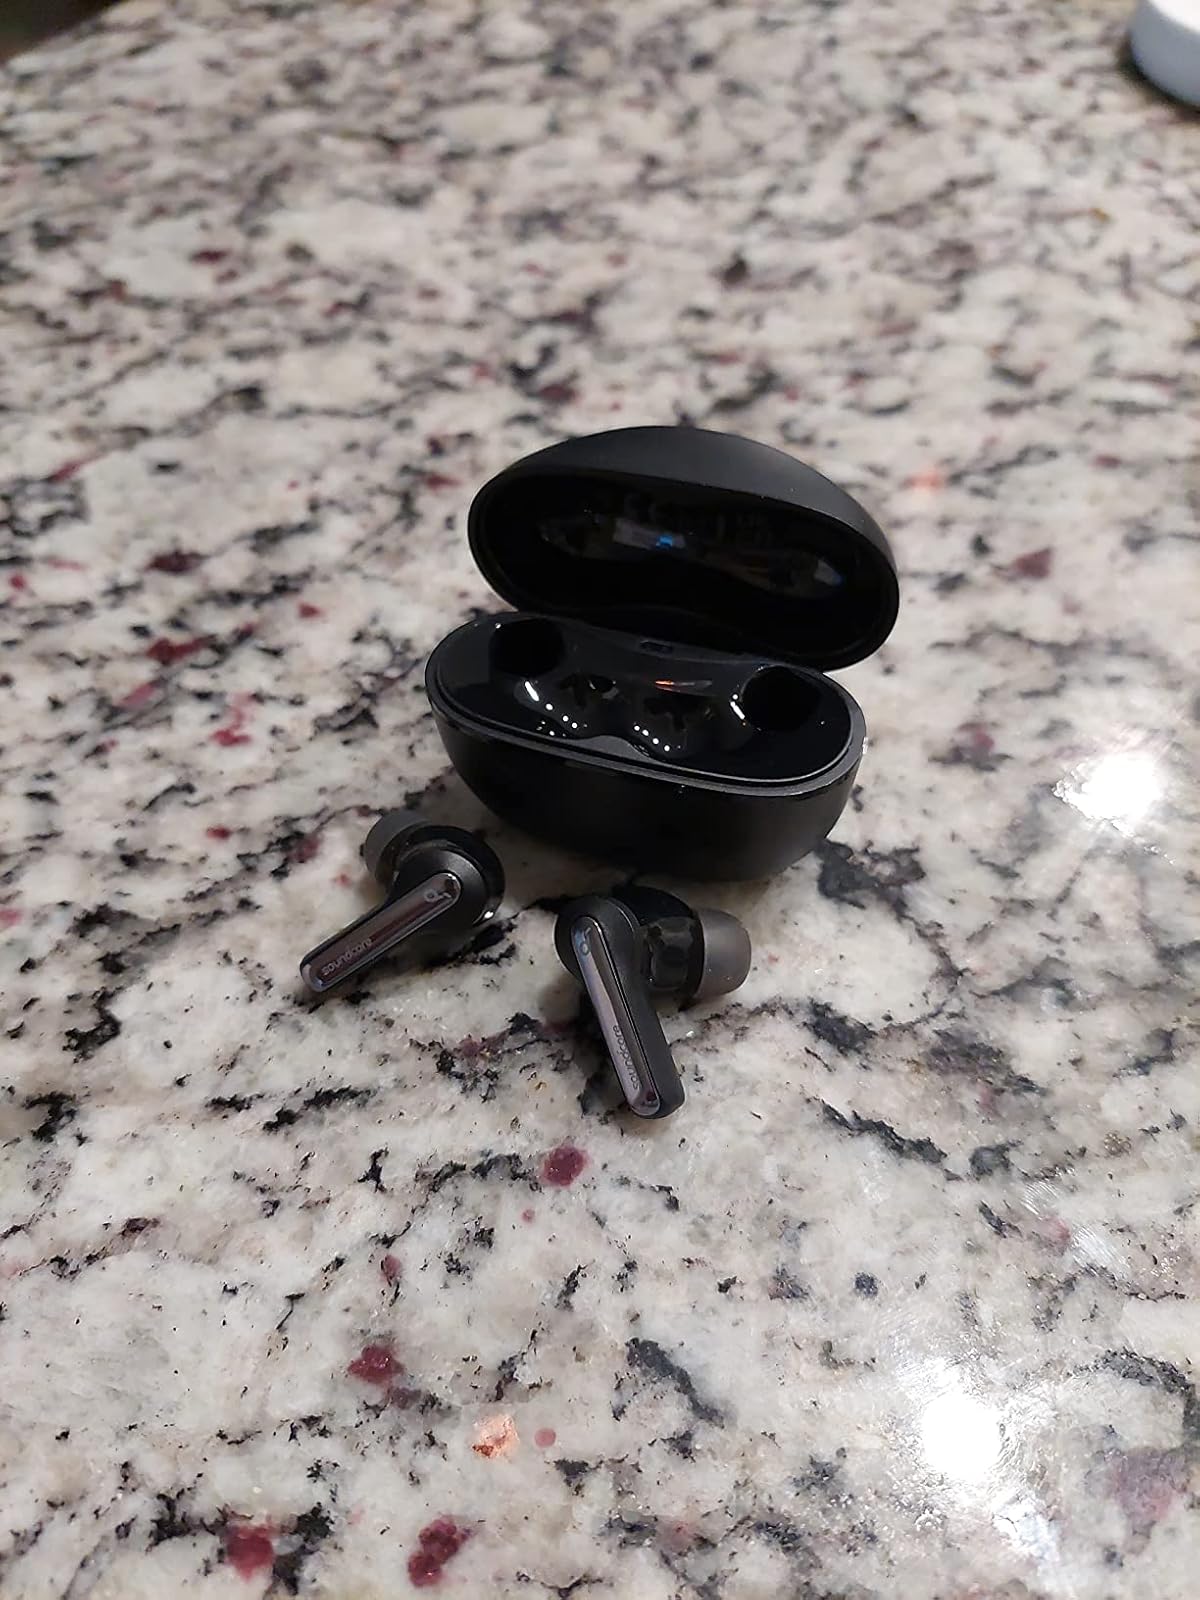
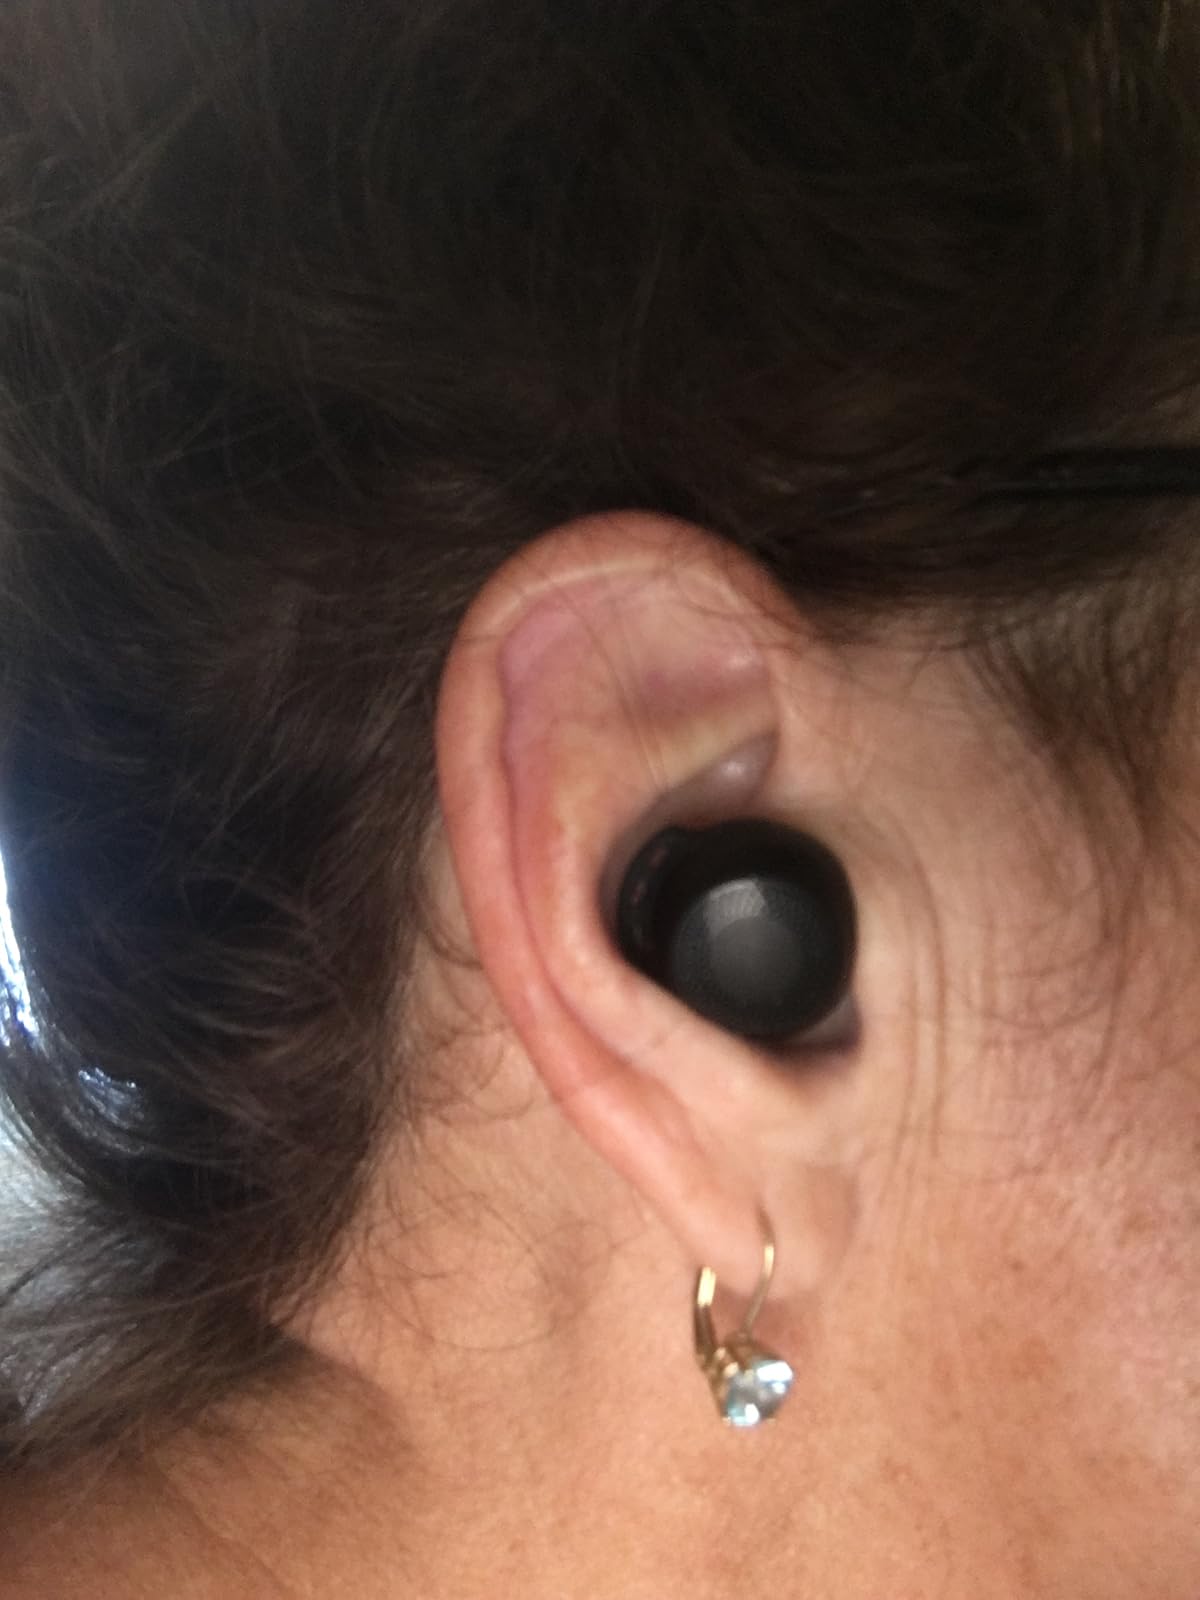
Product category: earbuds
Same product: no